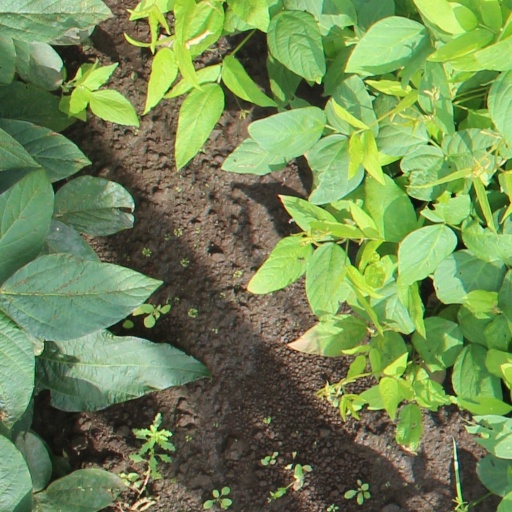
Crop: soybean